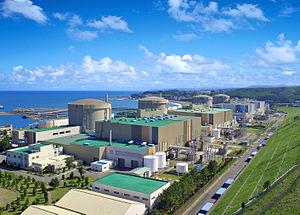
Le réacteur CANDU, conçu au Canada dans les années 1950 et 1960, est un réacteur nucléaire à l'uranium naturel à eau lourde pressurisée développé par Énergie atomique du Canada Limitée. L'acronyme « CANDU » signifie CANada Deuterium Uranium en référence à l'utilisation de l'oxyde de deutérium et du combustible à l'uranium naturel.
La centrale nucléaire de Wolsong est située sur la côte est de la Corée du Sud. Elle a été construite sur le territoire de la ville de Gyeongju, subdivision de Yangnam-Myeon, dans la province de Gyeongsang du Nord ou Gyeongsangbuk-do.